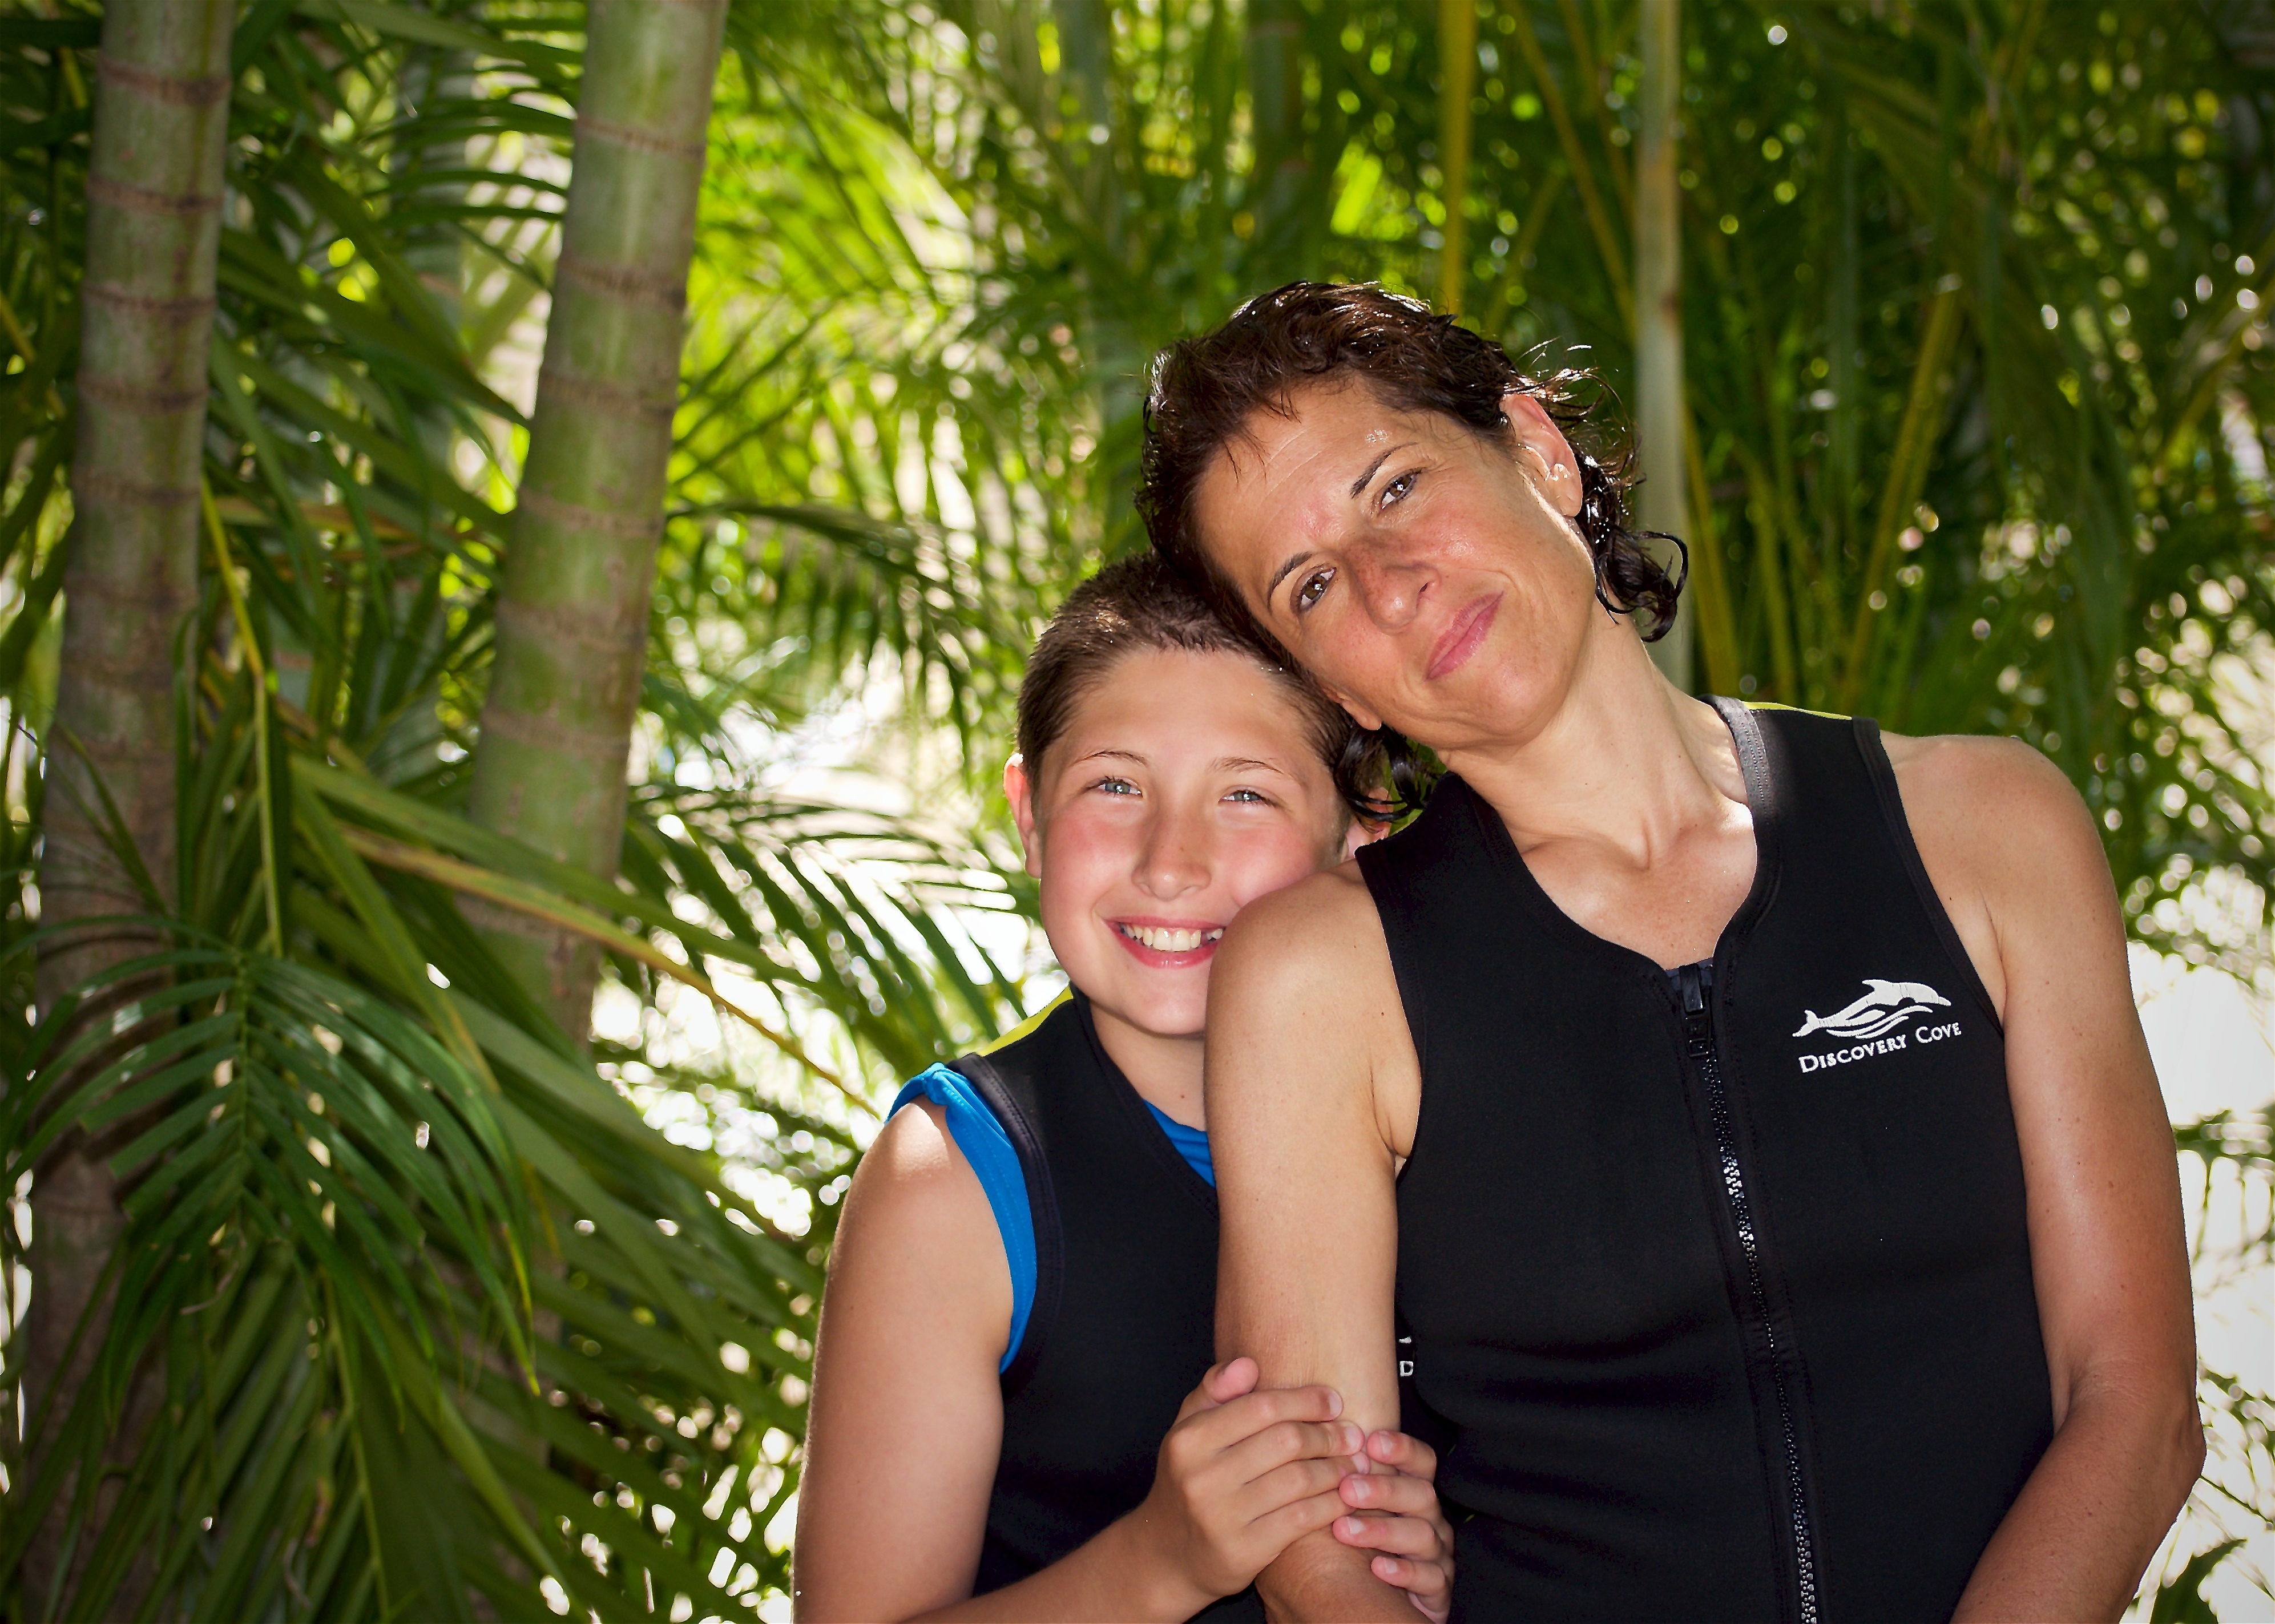
beach, people, woman, summer, diving, love, son, family, ceremony, mother, happy, joyful, scuba, photo shoot